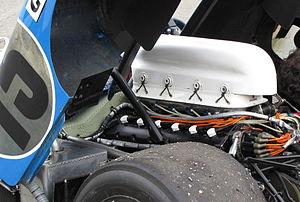
La Matra Simca MS670 est une voiture de course de l'écurie française Matra Sports, Dessinée par Roland Roy et construite pour les 24 Heures du Mans 1972, qu'elle remporte. Les évolutions « B » puis « C » gagnent aussi cette course en 1973 et 1974. Elle est propulsée par un moteur V12 MS72 de 450ch à 10500 tr/min.